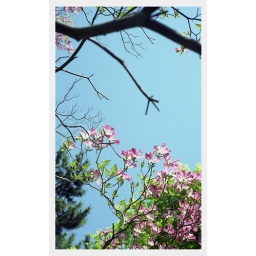
under the blue sky